The Secret Ways

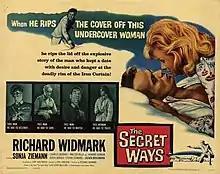
Original film poster

The Secret Ways is a 1961 American neo noir mystery thriller film based on Alistair MacLean's 1959 novel "The Last Frontier". It was directed by Phil Karlson and stars Richard Widmark.